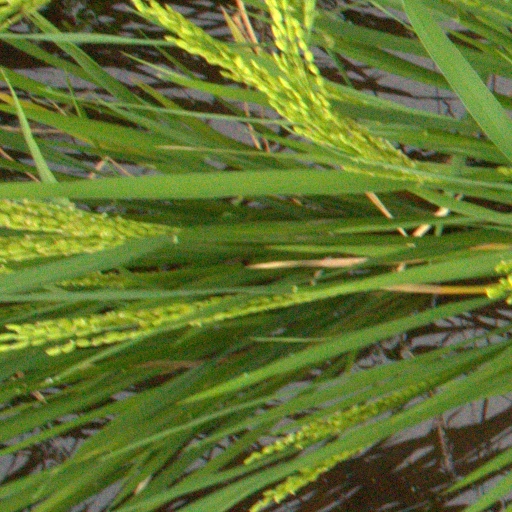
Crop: rice